Alameda (island)

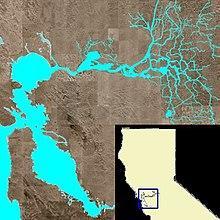
False color image of San Francisco Bay, showing Alameda Island as the largest island in the bay, just off the mainland of the East Bay, across from the end of the San Francisco Peninsula

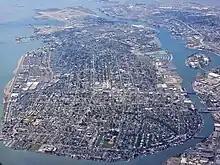
Aerial photo of Alameda Island from the southeast, looking northwest towards San Francisco

The island was originally a peninsula connected to Oakland. Much of it was low-lying and marshy, but on higher ground, the peninsula and adjacent parts of what is now downtown Oakland were home to one of the largest coastal oak forests in the world. The area was therefore called "Encinal", Spanish for "oak grove". "Alameda" is Spanish for "grove of poplar trees" or "tree-lined avenue", and was chosen in 1853 by popular vote.